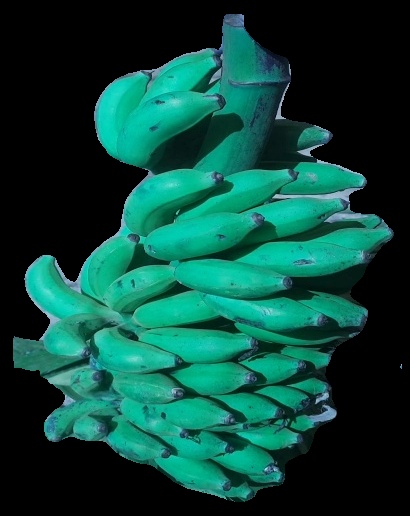
Variety: elakki-bale
Grade: grade3